Grandma's Boy (2006 film)

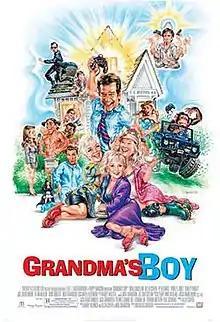
Theatrical release poster

Grandma's Boy is a 2006 American stoner comedy film directed by Nicholaus Goossen, written by Barry Wernick, Allen Covert and Nick Swardson, and starring Linda Cardellini, Covert, Peter Dante, Shirley Jones, Shirley Knight, Joel David Moore, Kevin Nealon, Doris Roberts, and Swardson. The film features a video game tester who is forced to move in with his grandmother after being evicted from his home while falling for a woman who was sent to oversee the production of his video game company's newest video game.